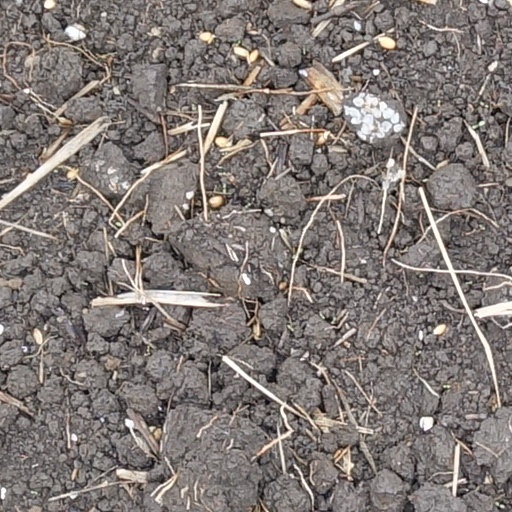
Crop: wheat